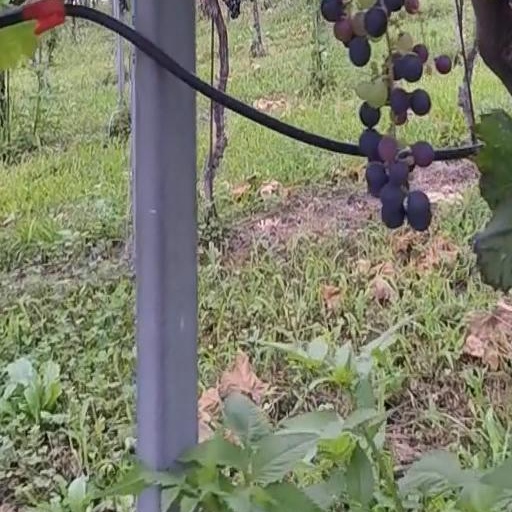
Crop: grape